Vittorio Sereni

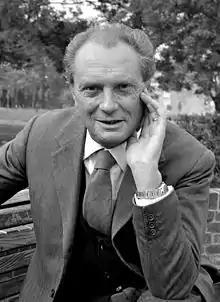
Vittorio Sereni in Milan in 1975

Vittorio Sereni (27 July 1913 – 10 February 1983) was an Italian poet, author, editor and translator. His poetry frequently addressed the themes of 20th-century Italian history, such as Fascism, Italy's military defeat in World War II, and its postwar resurgence.